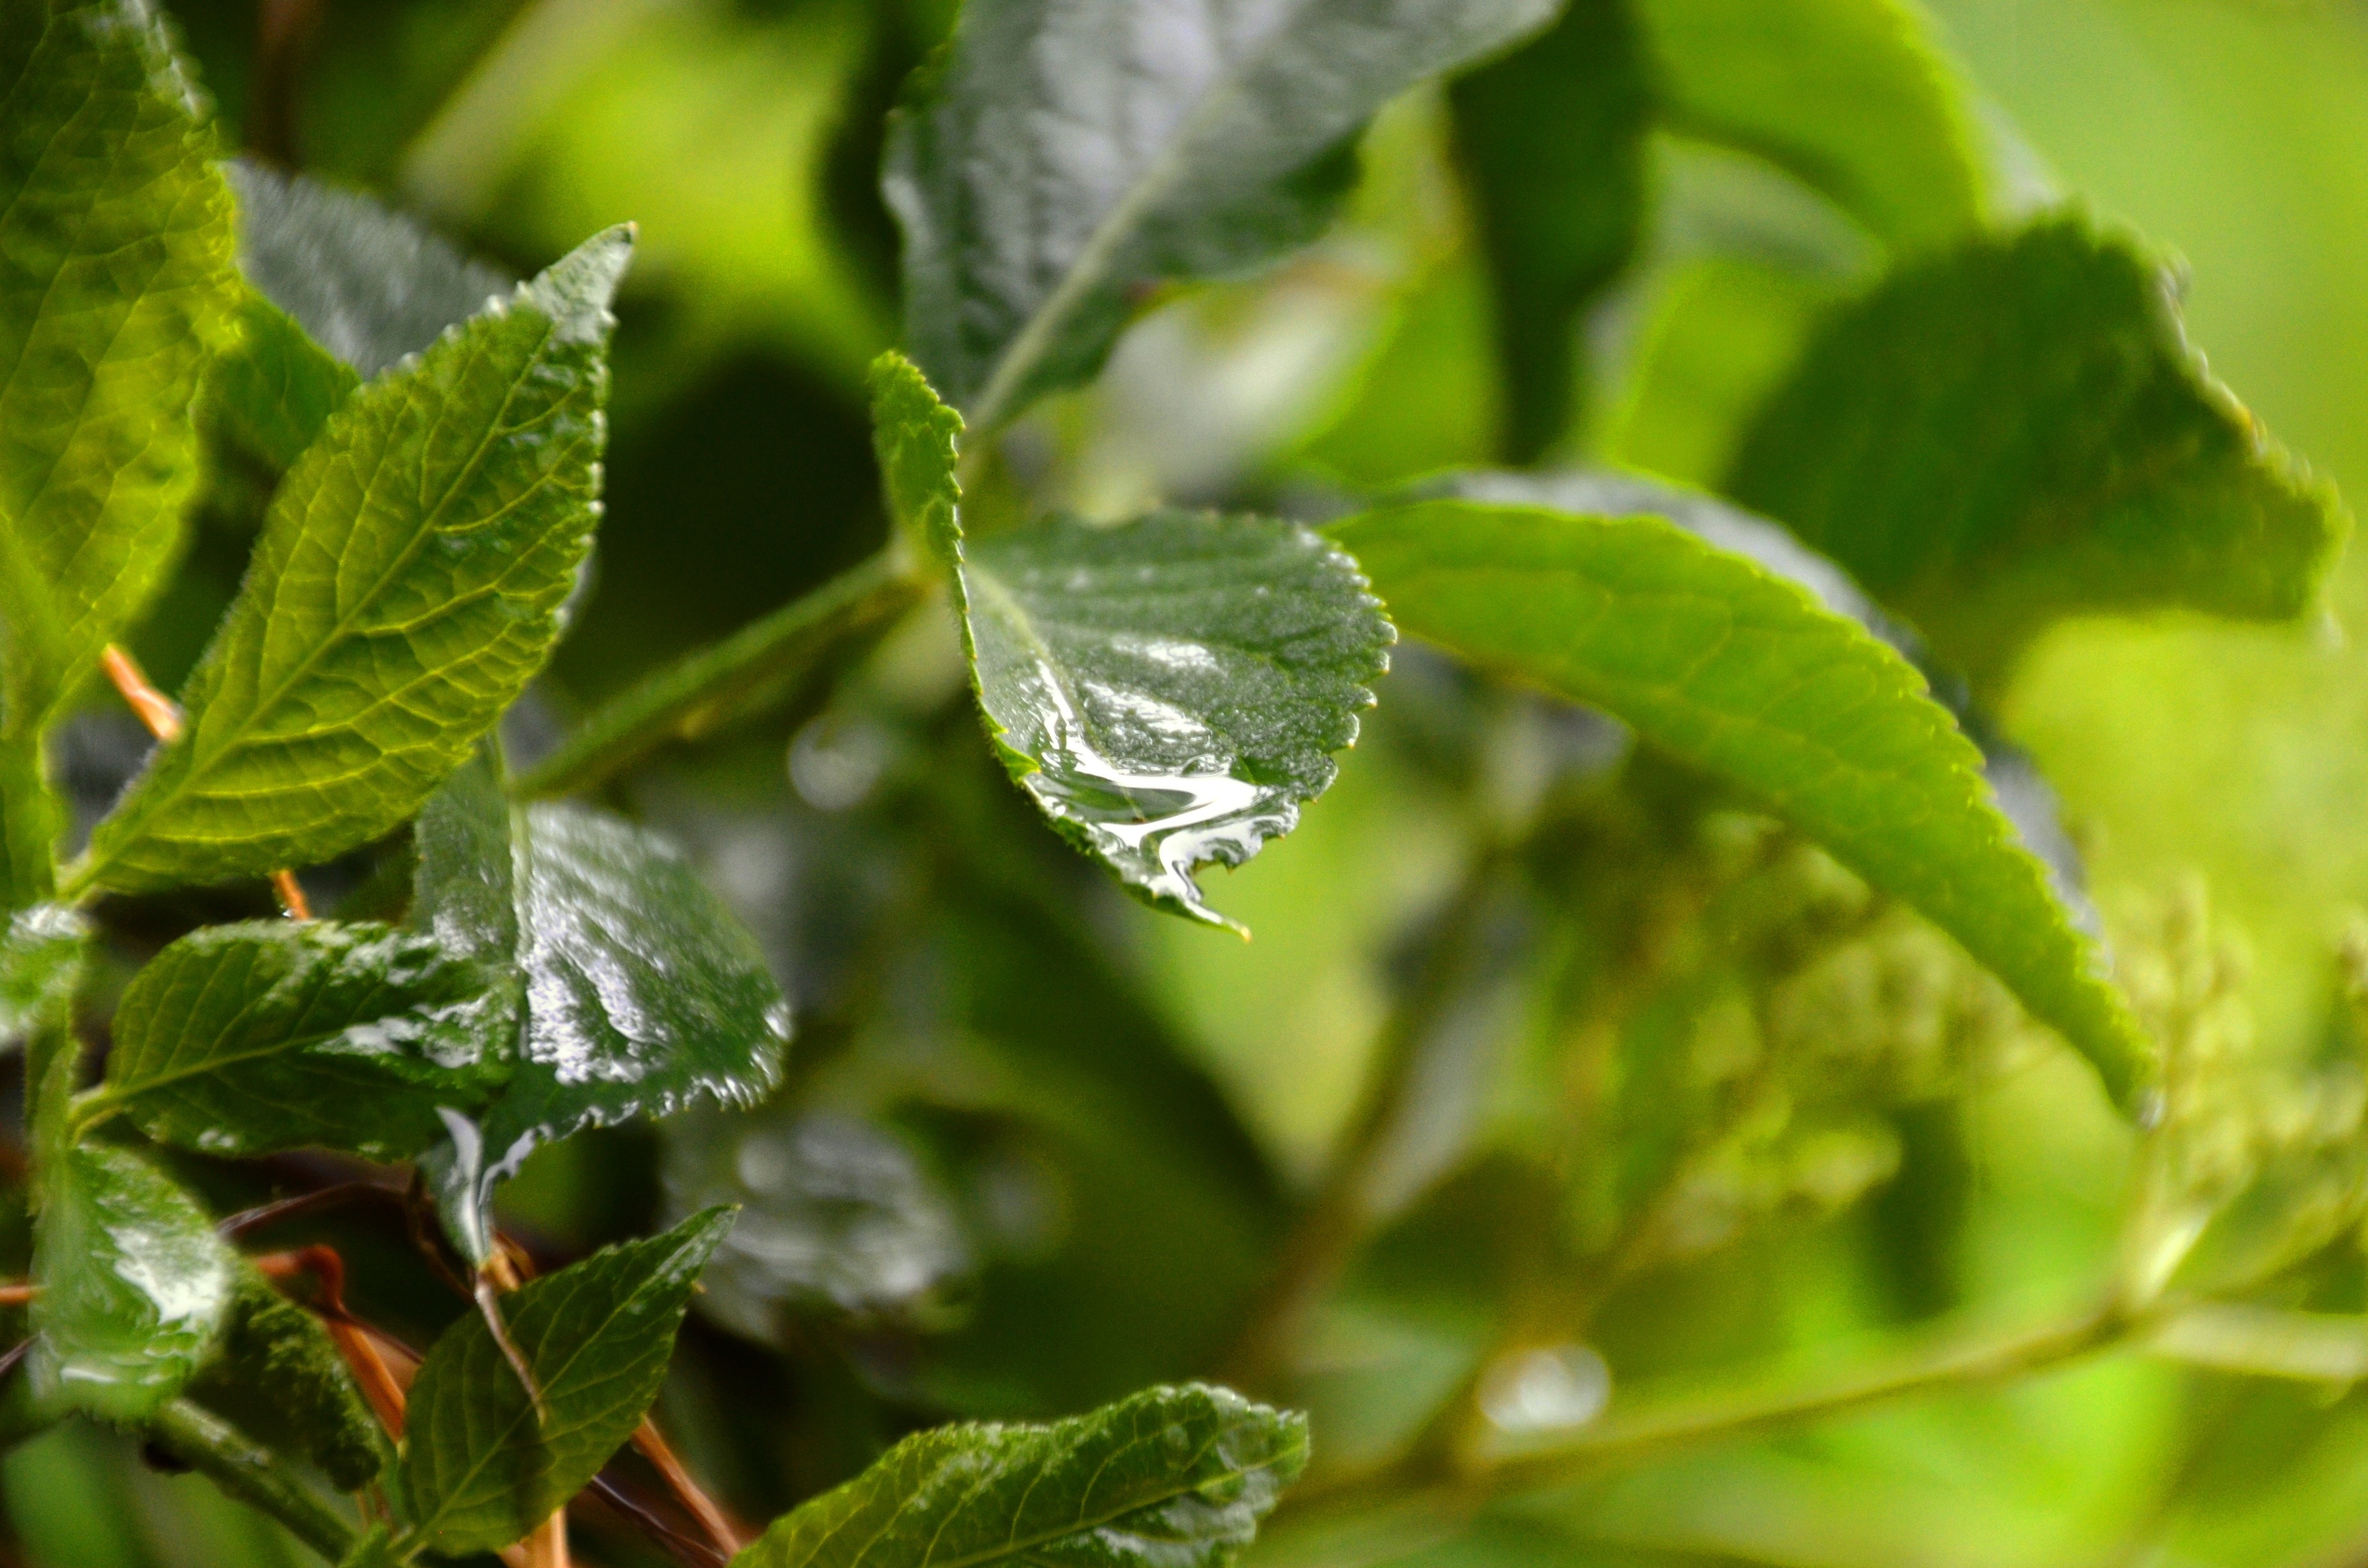
water, nature, branch, plant, leaf, flower, frost, wet, green, herb, produce, botany, close, flora, drip, shrub, drop of water, macro photography, flowering plant, land plant